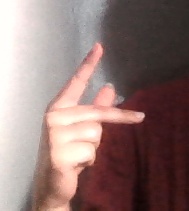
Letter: dha